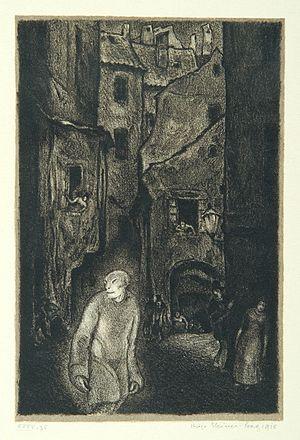
Un golem est, dans la mystique puis la mythologie juive, un être artificiel, généralement humanoïde, fait d’argile, incapable de parole et dépourvu de libre-arbitre, façonné afin d’assister ou défendre son créateur.
Le Golem est le premier et le plus célèbre roman de l'écrivain autrichien Gustav Meyrink, publié en 1915. Il s'agit d'un roman fantastique fortement marqué par l'influence de la Kabbale, dont l'intrigue se déroule dans le quartier juif de Prague.